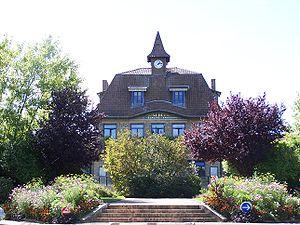
Les Clayes-sous-Bois est une commune française située dans le département des Yvelines en région Île-de-France. Ses habitants sont appelés les Clétiens.